Marefield

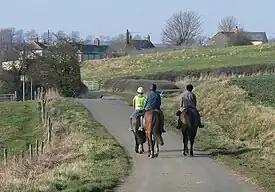
Riders on horseback approaching Marefield, Leicestershire

Marefield is a hamlet and civil parish in the Harborough district of Leicestershire, England. According to the 2001 census it had a population of 20. At the census 2011 the population remained less than 100 and is included in the civil parish of Owston and Newbold. It was also the birthplace of Wire drummer Robert Gotobed, and Thomas Hooker, one of the main founders of Connecticut, USA.